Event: Ecuador Earthquake
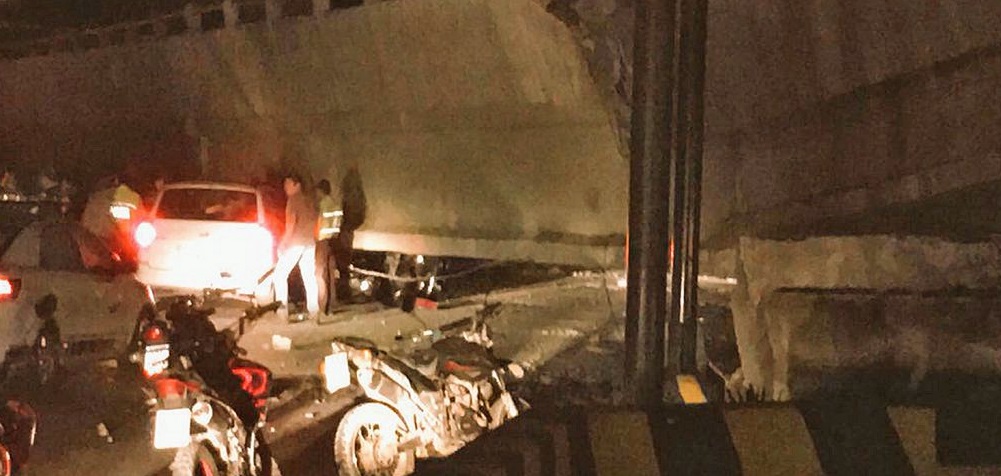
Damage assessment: damage